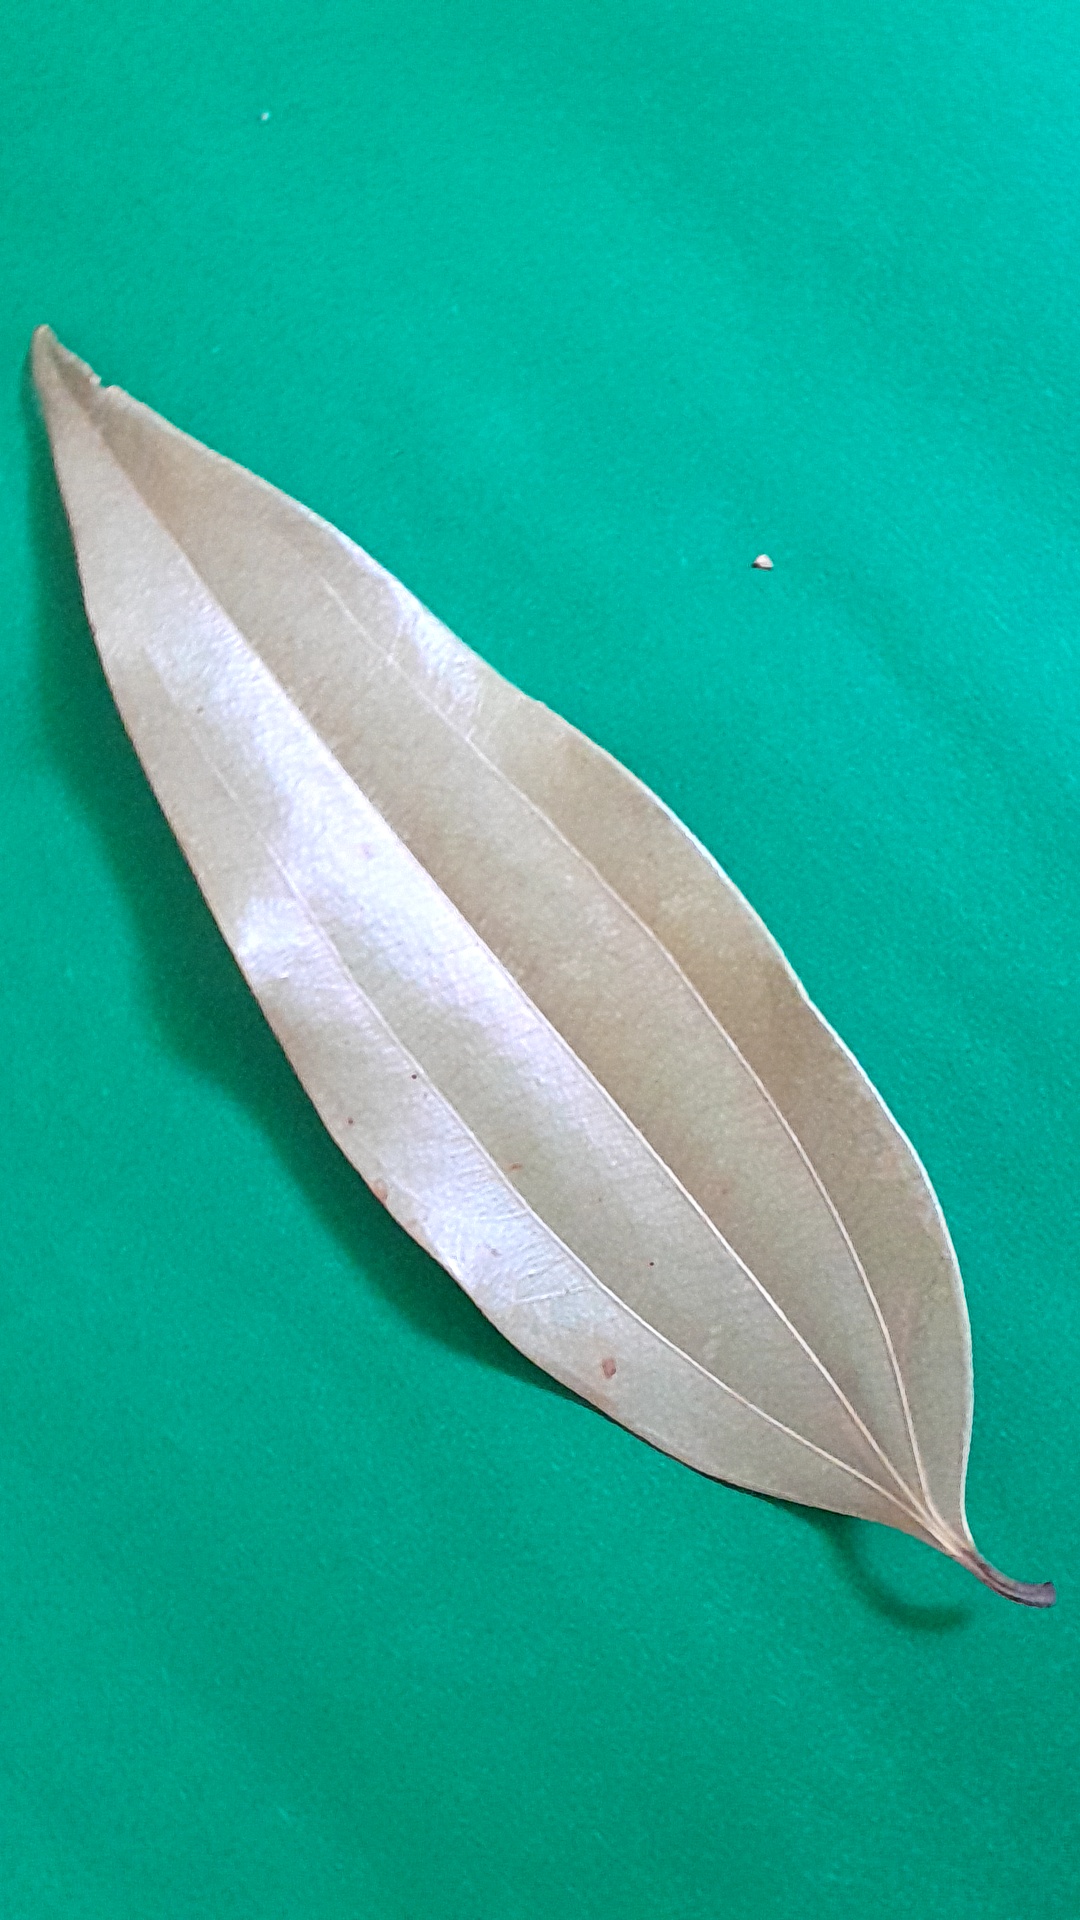
Label: Dry Leaf